Seodi White

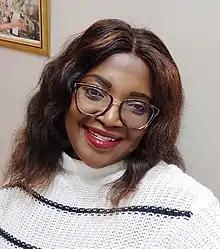
A picture of Seodi White

Seodi Venekai-Rudo White is a social development lawyer and women's rights activist. , she is a legal consultant practicing as a Global Transactional Lawyer based in Malawi. She provides legal process outsourcing (LPO) services including contract drafting, contract management, legal support for management projects, support for business sale agreements, licensing sale agreements, data protection, data extraction, document review, legal analysis, and due diligence. She also provides legal management services in projects.